Gustav Adolf Kröner

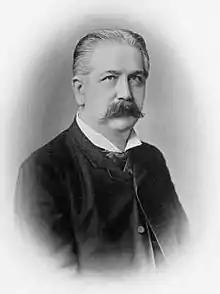
Kröner

Gustav Adolf Kröner (born May 26, 1836, in Stuttgart; died January 29, 1911), from 1905 von Kröner, was a German publisher and chairman of the Börsenverein der Deutschen Buchhändler. He became particularly well known for his demand for fixed prices for books, which was implemented in the so-called Kröner Reform and is still in force today. The publishing houses he managed, especially J. G. Cotta'sche Buchhandlung, which he had acquired and expanded in 1889, were also among the most important publishers in the field of humanities and literary publications, especially at the beginning of the 19th century and 20th centuries.